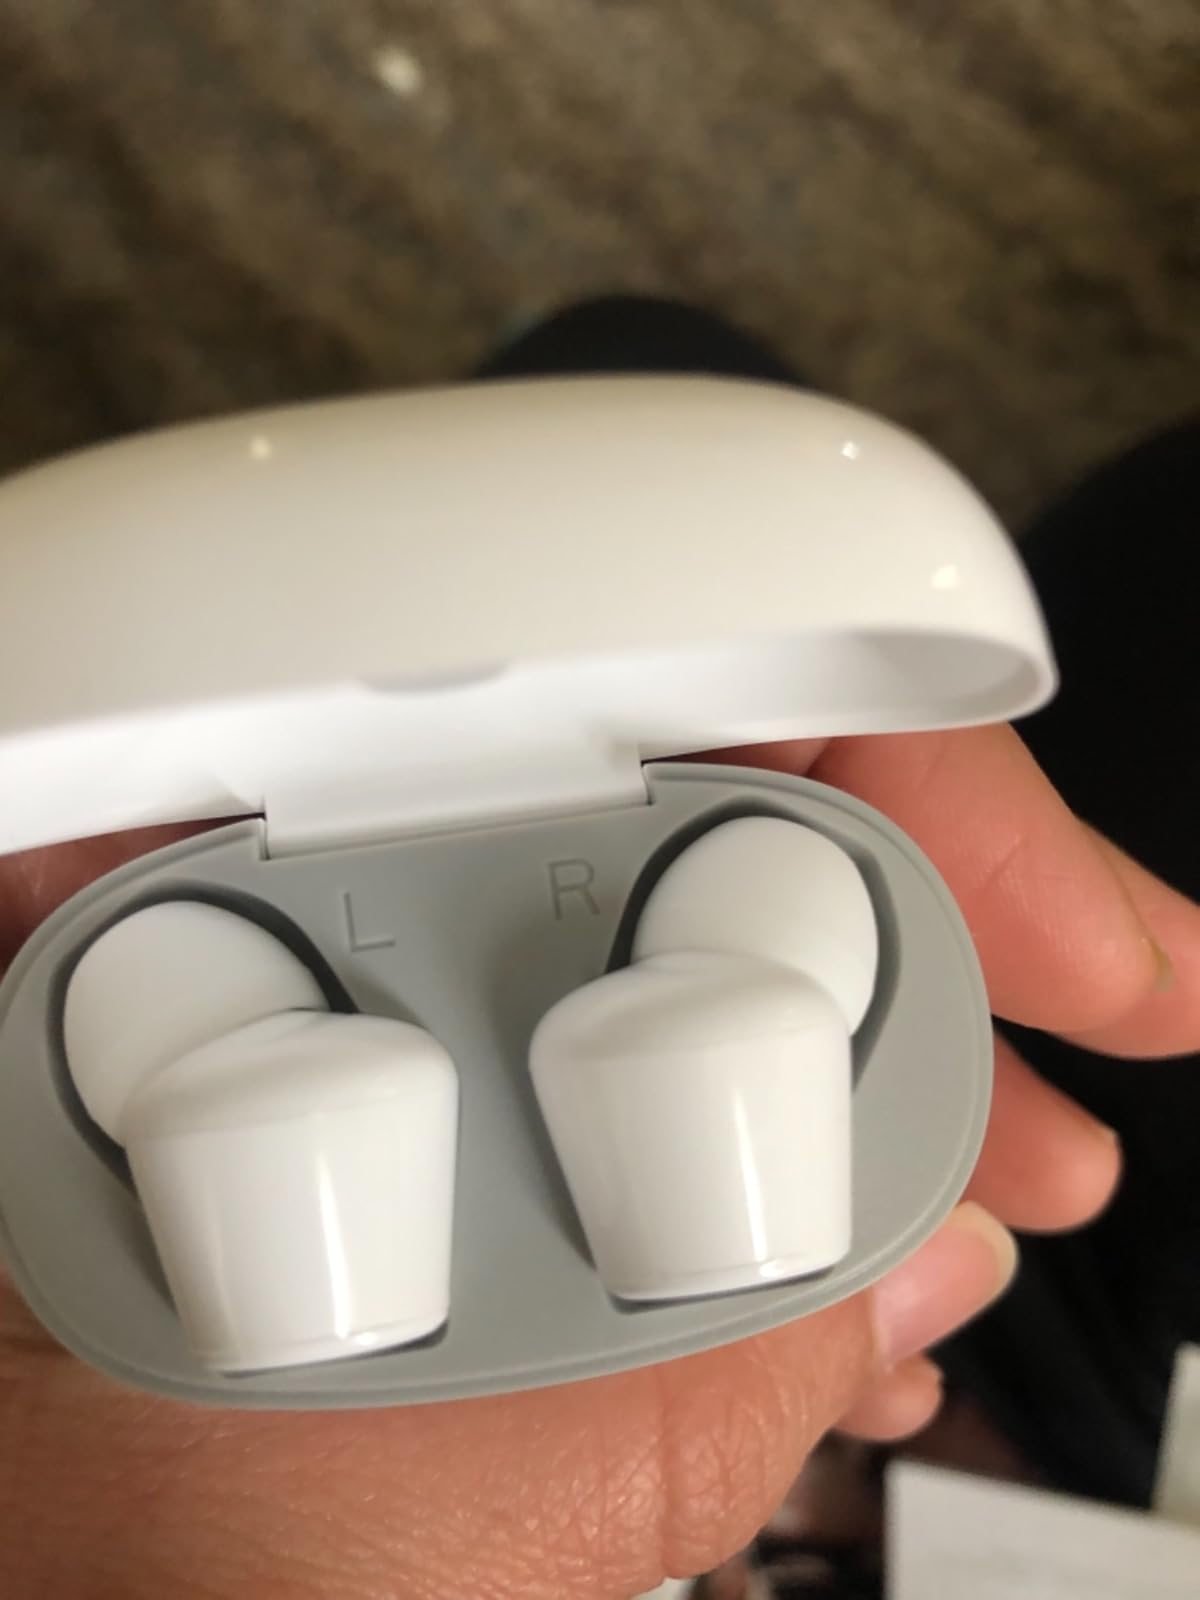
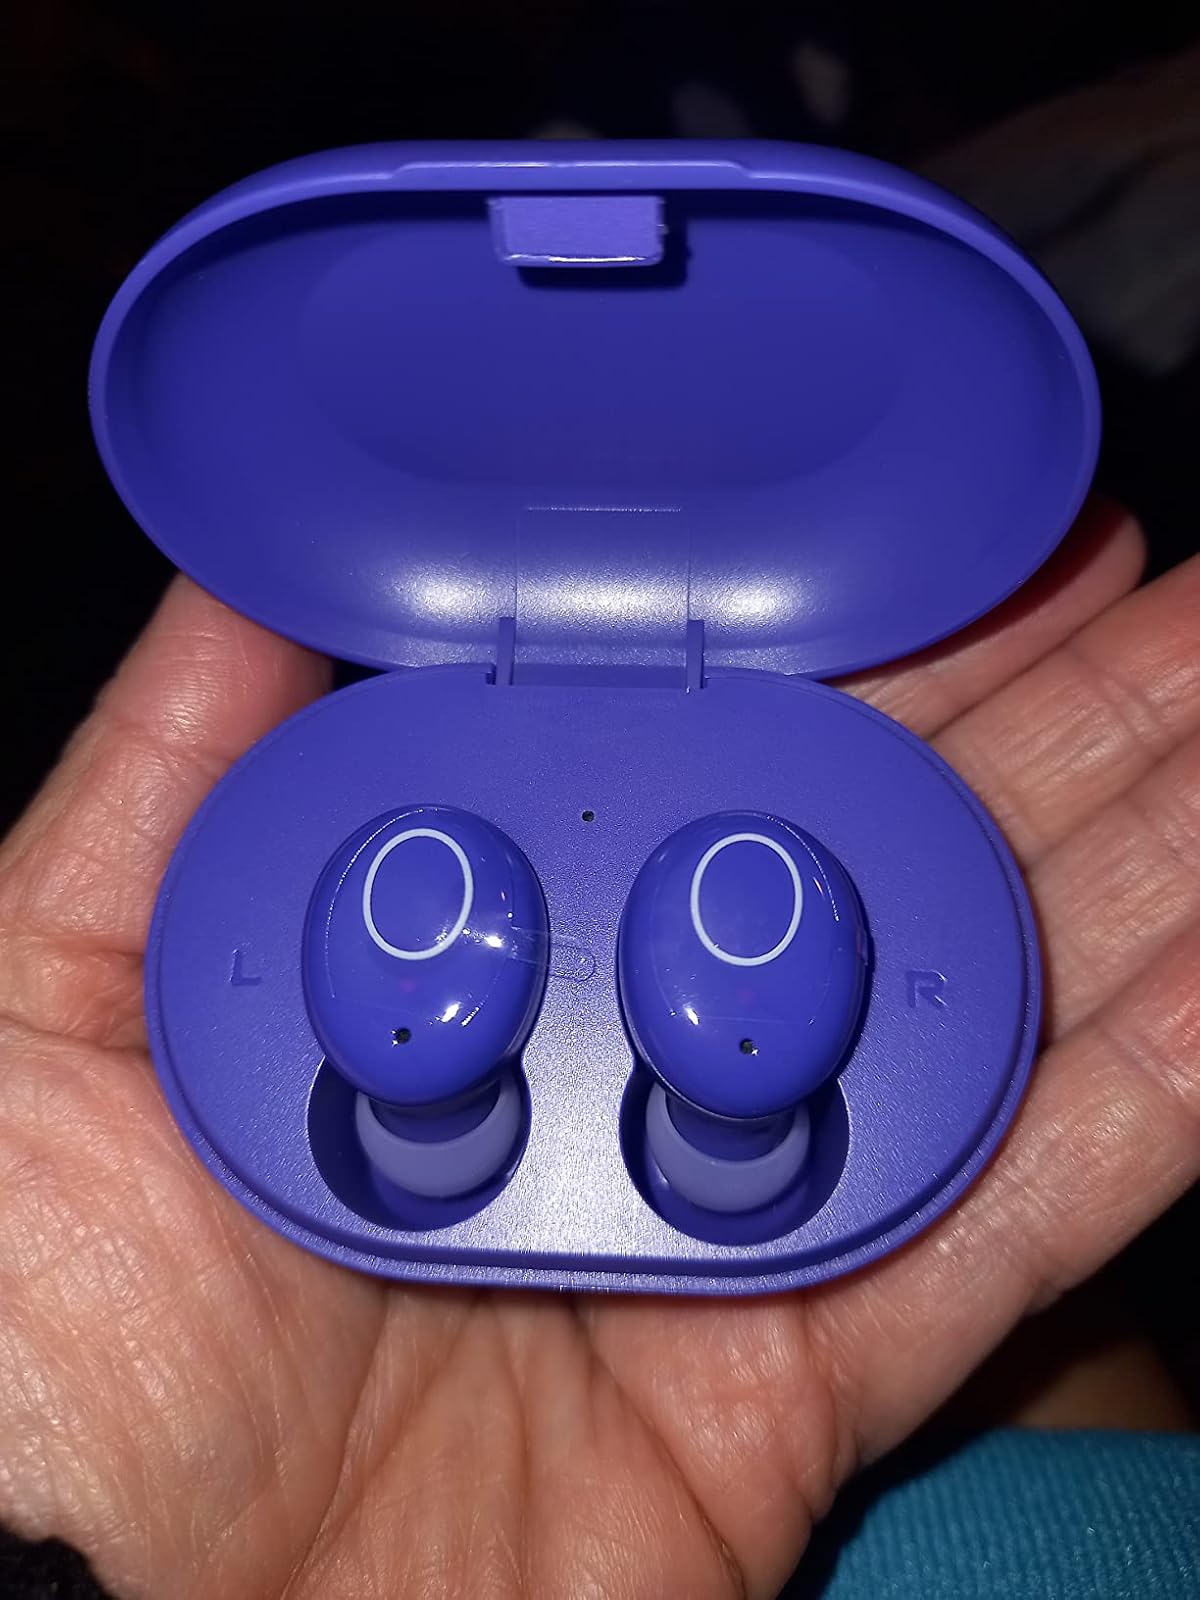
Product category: earbuds
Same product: no